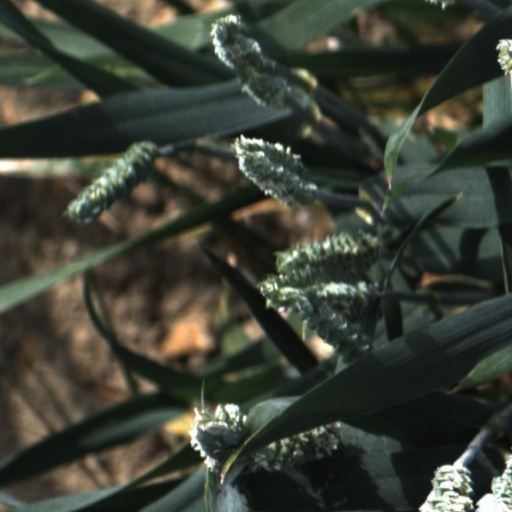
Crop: wheat